Pontiac Tempest

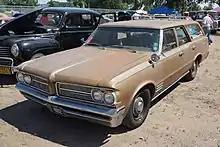
1964 Pontiac Tempest Custom Safari

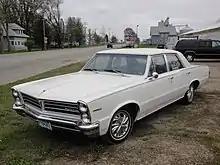
1965 Pontiac Tempest Custom 4-Door Sedan (with after-market wheel covers)

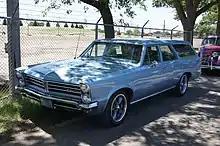
1965 Pontiac Tempest Custom Safari (with after-market wheels)

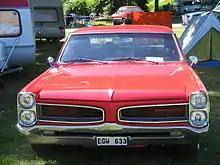
1966 Pontiac Tempest

Replacing the previous "Trophy 4" inline four-cylinder engine as standard equipment was a new Pontiac straight six with one-barrel carburetor and . This six was basically a smaller bore (3.75") version of the Chevrolet straight-6, offered as a Pontiac exclusive. This is one of the earliest "Corporate Engine" arrangements General Motors utilized.